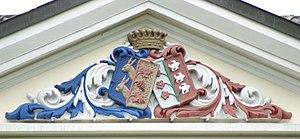
Le manoir de Vanselow est un château néoclassique construit en 1872. Il se trouve dans le village de Vanselow qui fait partie de la commune de Siedenbrünzow dans le Mecklembourg-Poméranie-Occidentale en Allemagne du nord.